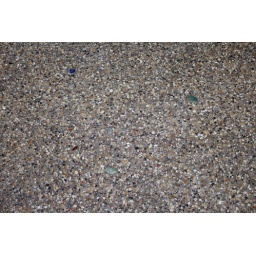
Exposed Aggregate bathroom floor with stone from Crystal Lake and beach glass provided by customer. ByThe Concrete Artisans, Inc.